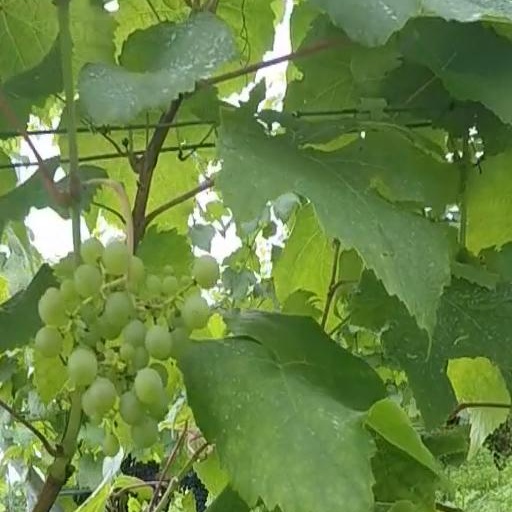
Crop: grape